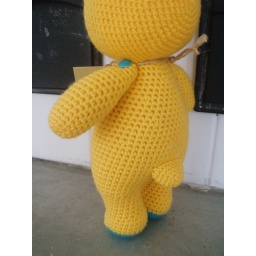
boy in a duck costume